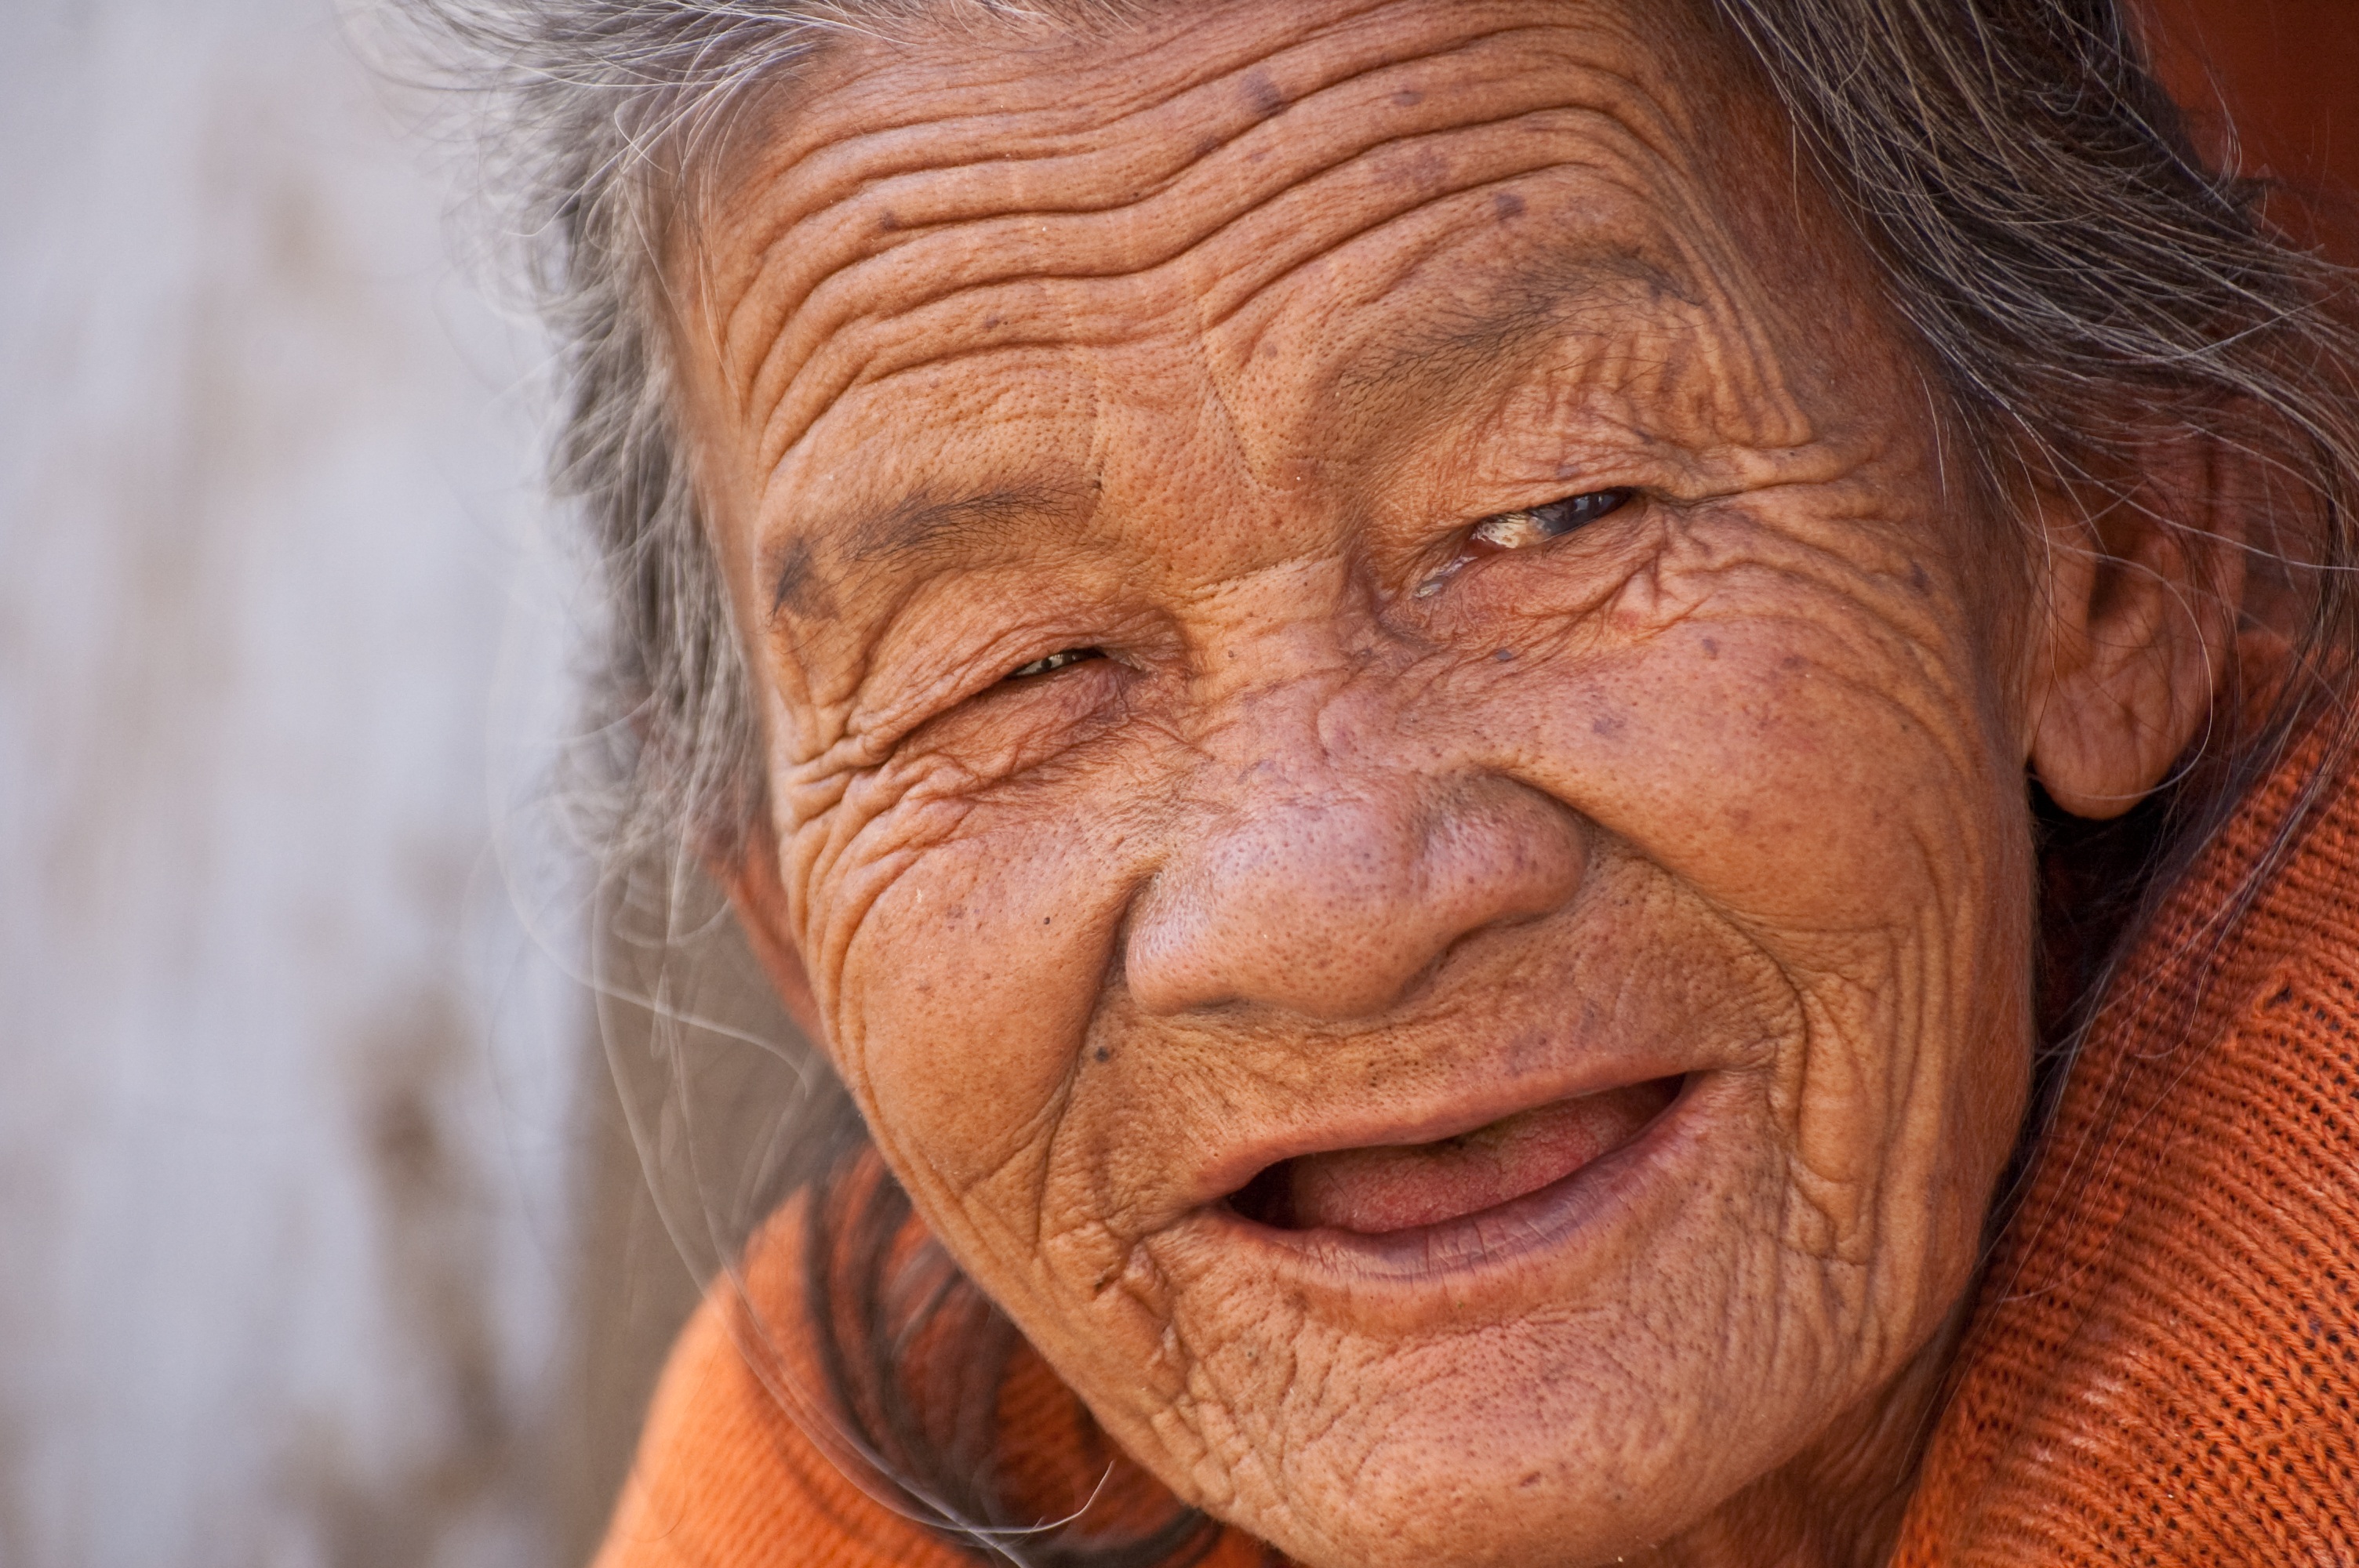
hand, man, person, people, woman, old, male, female, portrait, facial expression, smiling, smile, grandmother, wrinkle, senior citizen, close up, cheerful, old lady, face, nose, temple, eye, head, skin, beautiful, organ, carving, pension, elderly, laughter, emotion, adult, retirement, grandparent